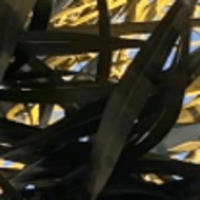
Label: Healthy sample